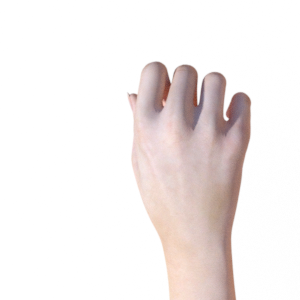
Label: rock